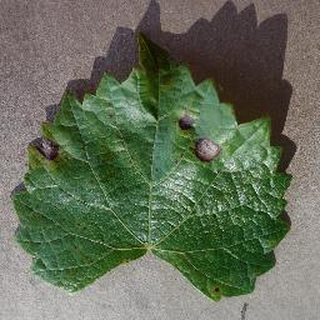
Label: grape_black_rot